Yau Ma Tei Police Station

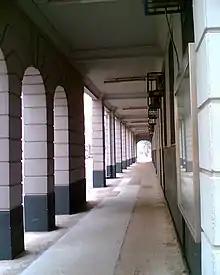
Outside corridor of old station

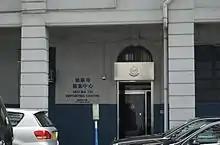
Reporting Centre of old station

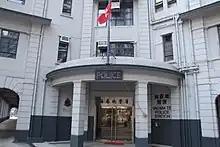
Entrance of old station (closed)

Yau Ma Tei Police Station is a former police station in Yau Ma Tei, Kowloon, Hong Kong. Its buildings at No. 627 Canton Road, at the junction of Public Square Street, were erected in 1922 after relocation from the junction of Public Square Street and Shanghai Street.